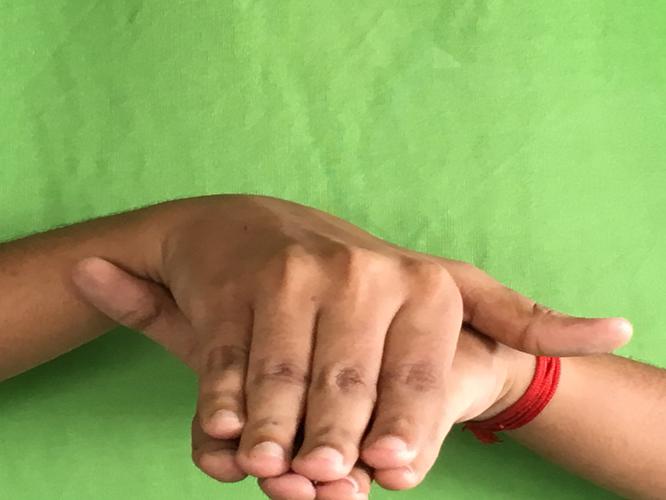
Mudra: Matsya
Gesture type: double_hand